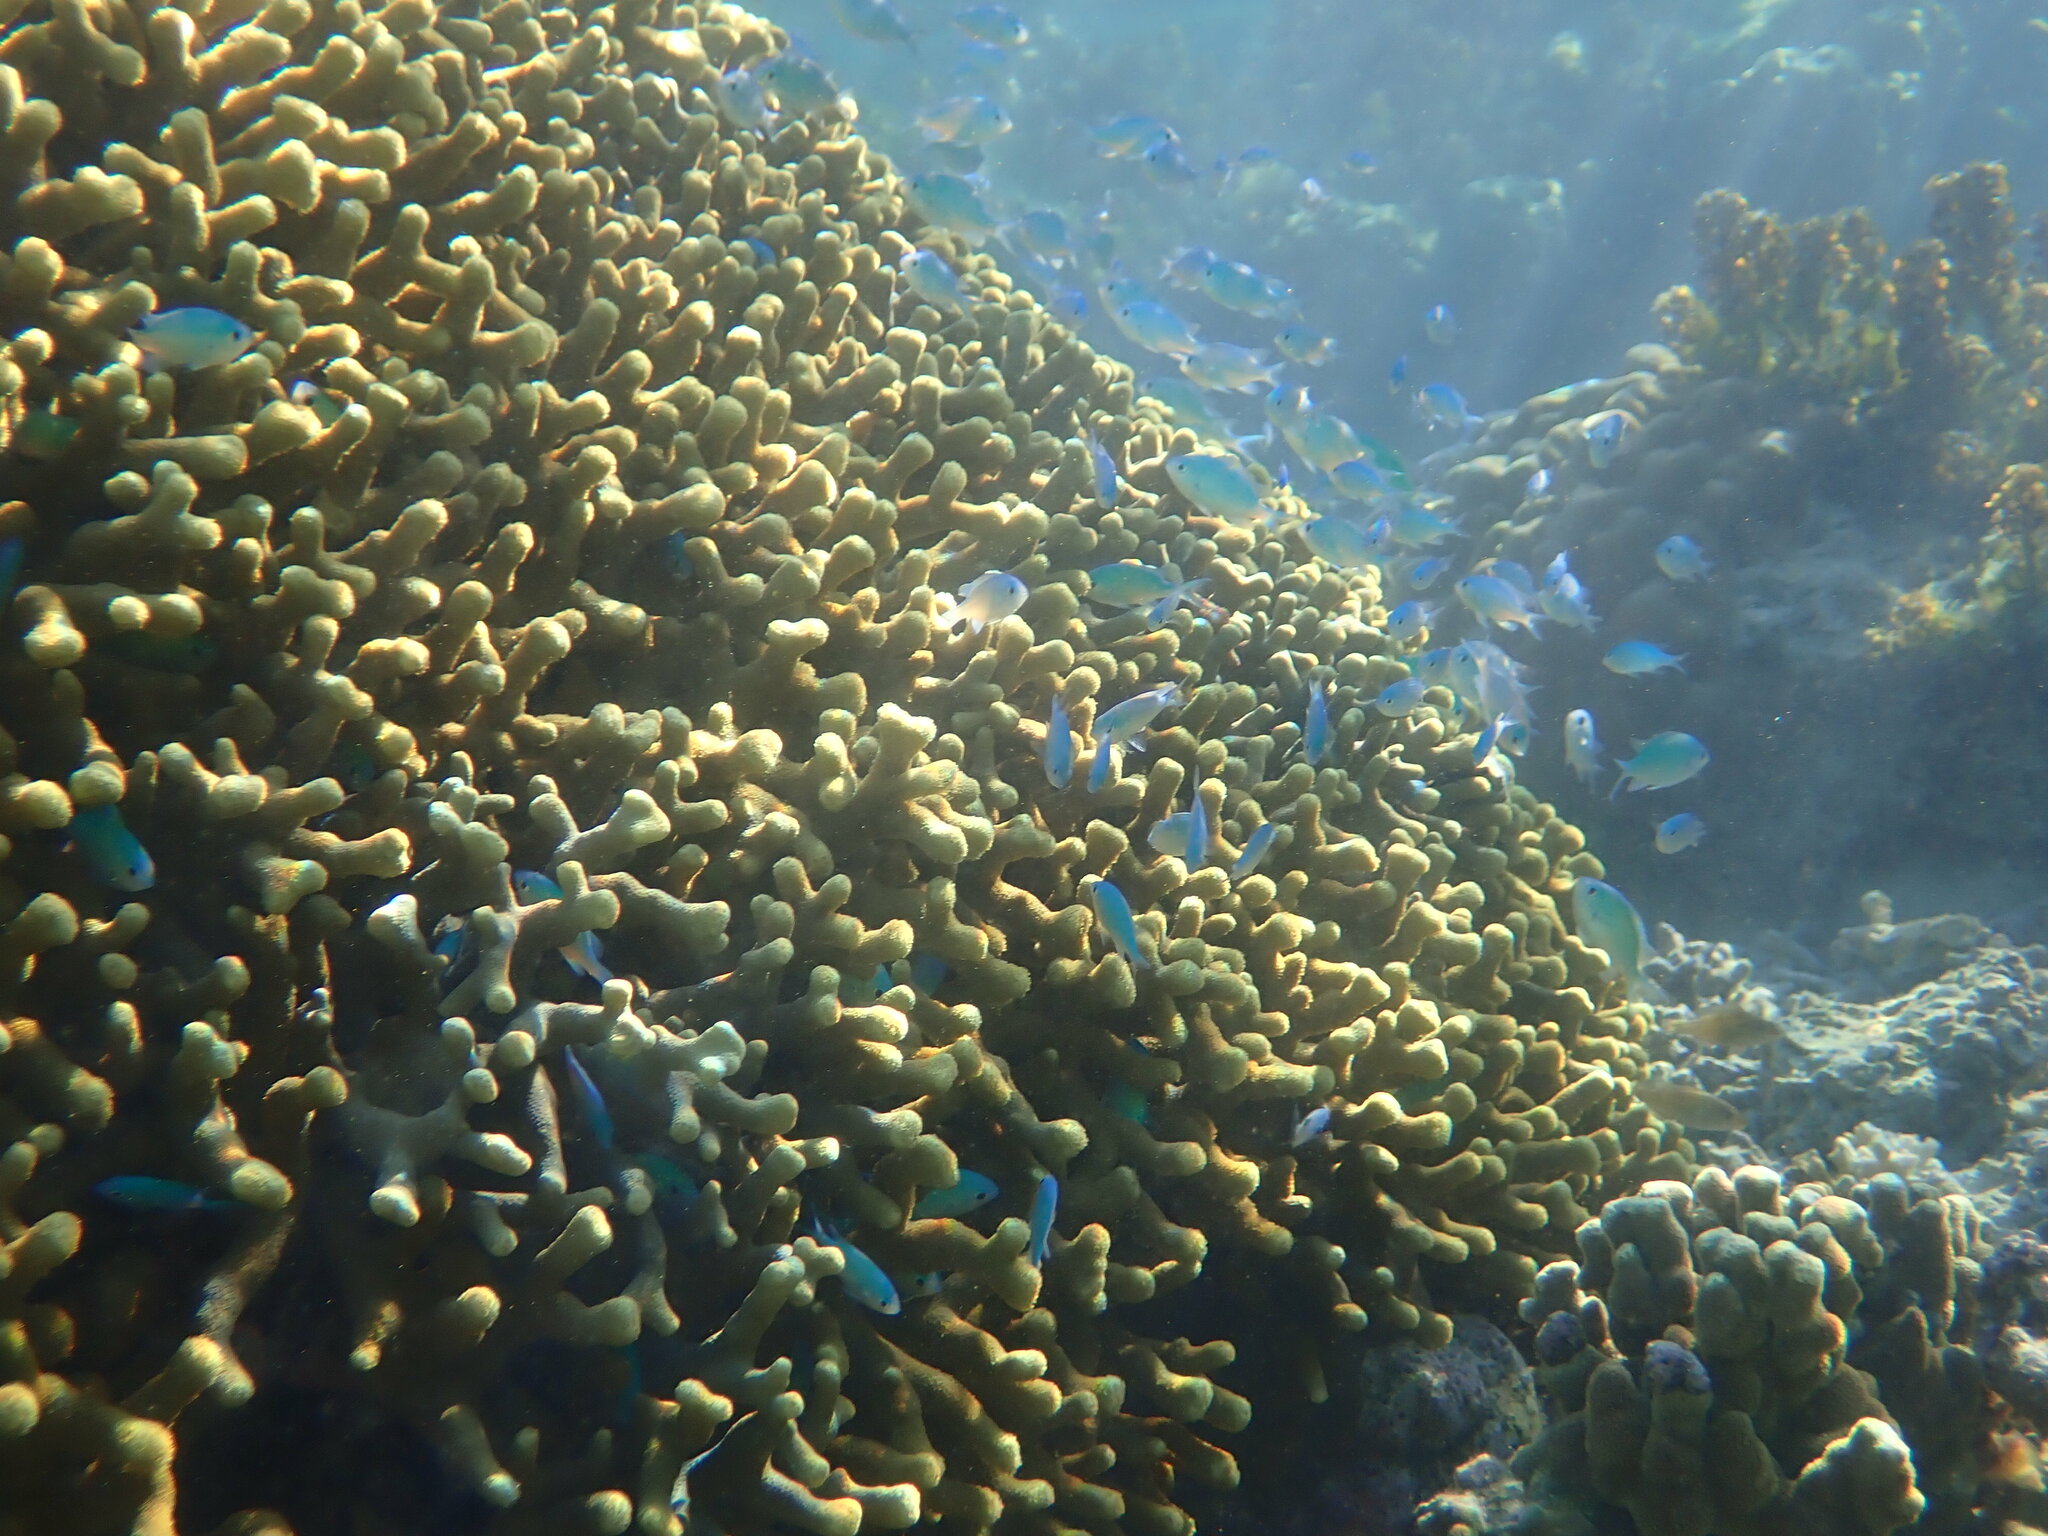
Chromis viridis (Blue-green Chromis)